Affection

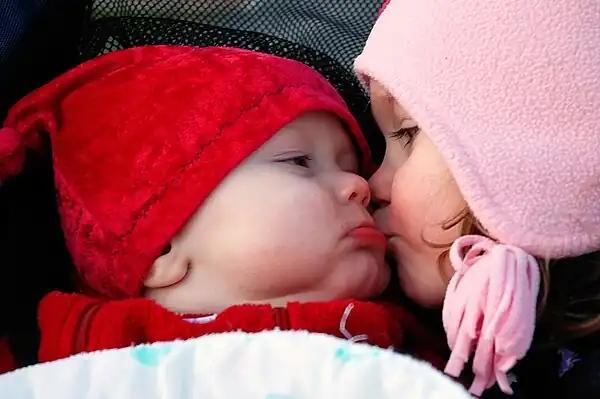
A young girl kisses a baby on the cheek.

Sometimes the term is restricted to emotional states directed towards living entities, including humans and animals. Affection is often compared with passion, stemming from the Greek word . Consequently, references to affection are found in the works of philosophers such as René Descartes, Baruch Spinoza, and early British ethicists. Despite these associations, it is commonly differentiated from passion on various grounds. Some definitions of affection exclude feelings of anxiety or heightened excitement, elements typically linked to passion. In this narrower context, the term holds significance in ethical frameworks, particularly concerning social or parental "affections", forming a facet of moral duties and virtue. Ethical perspectives may hinge on whether affection is perceived as voluntary.